Sanada (wrestler)

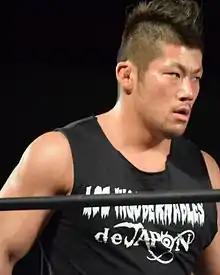
Sanada in May 2016, shortly after joining "Los Ingobernables de Japón"

On April 10, 2016, Sanada, sporting a new look including a mohawk, made a surprise debut for NJPW at Invasion Attack 2016 by interfering in the main event and helping Tetsuya Naito defeat Kazuchika Okada for the IWGP Heavyweight Championship, joining Naito's "Los Ingobernables de Japón" (L.I.J.) stable in the process. The following day, NJPW announced Sanada's new ring name; SANADA, his family name stylized in all capital letters. Though he started working for NJPW full-time, Sanada remained a freelancer. Sanada wrestled his first NJPW match on April 17, when he and his L.I.J. stablemates Naito, Bushi and Evil defeated Gedo, Hirooki Goto, Okada and Tomohiro Ishii, with him submitting Gedo for the win. Sanada's first big match in NJPW took place on May 3 at Wrestling Dontaku 2016, where he was defeated by Okada. On July 18, Sanada entered the 2016 G1 Climax, opening his tournament by scoring a major win over Hiroshi Tanahashi. He finished the tournament on August 12 with a record of four wins and five losses. At the end of the year, Sanada took part in the 2016 World Tag League, teaming with stablemate Evil. The two finished second in their block with a record of five wins and two losses, tied with block winners Togi Makabe and Tomoaki Honma, but failed to advance to the final due to losing the head-to-head match against Makabe and Honma.